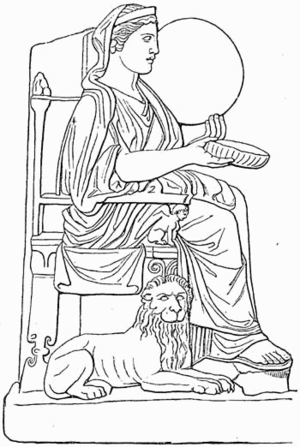
Plaute, en latin Titus Maccius Plautus, né vers 254 av. J.-C. à Sarsina dans l'ancienne Ombrie, maintenant située en Émilie-Romagne et mort en 184 av. J.-C. à Rome, est un auteur comique latin, le premier des grands dramaturges de la littérature latine, d'autres comme Naevius ou Ennius n'ayant guère laissé qu'un nom et quelques fragments. Il s'est essentiellement inspiré d'auteurs grecs de la comédie nouvelle tels que Ménandre, Philémon et Diphile auxquels il a donné une saveur typiquement romaine. Il a également connu un grand succès de son vivant, et nombreux sont les écrivains romains qui l'ont loué.
Dans la mythologie grecque, les Titans sont des géants, divinités primordiales, qui ont précédé les dieux de l'Olympe. Ils étaient fils d'Ouranos et de Gaïa.